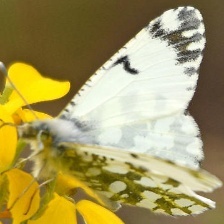
Species: LARGE MARBLE
Butterfly family (ImageNet category): cabbage_butterfly